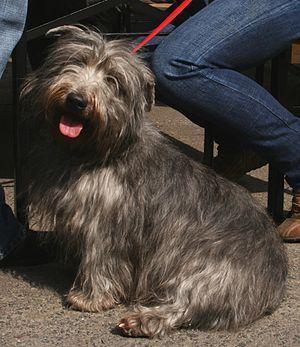
Le terrier irlandais Glen of Imaal est une race de chiens originaire d'Irlande. Il s'agit d'une ancienne race irlandaise utilisée traditionnellement dans le comté isolé de Glen of Imaal. Le Kennel Club irlandais reconnait la race en 1934. Le terrier irlandais Glen of Imaal est une race plutôt rare.